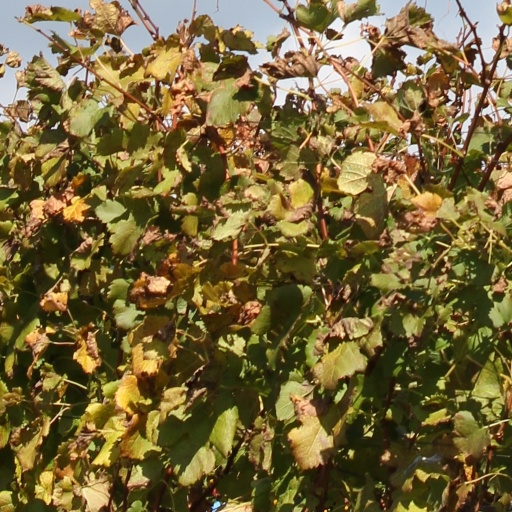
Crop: grape